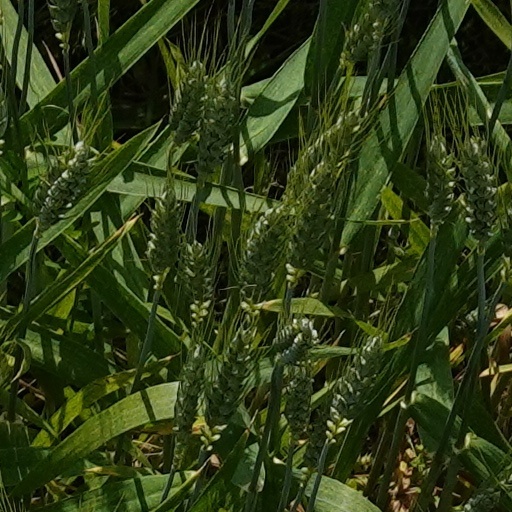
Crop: wheat